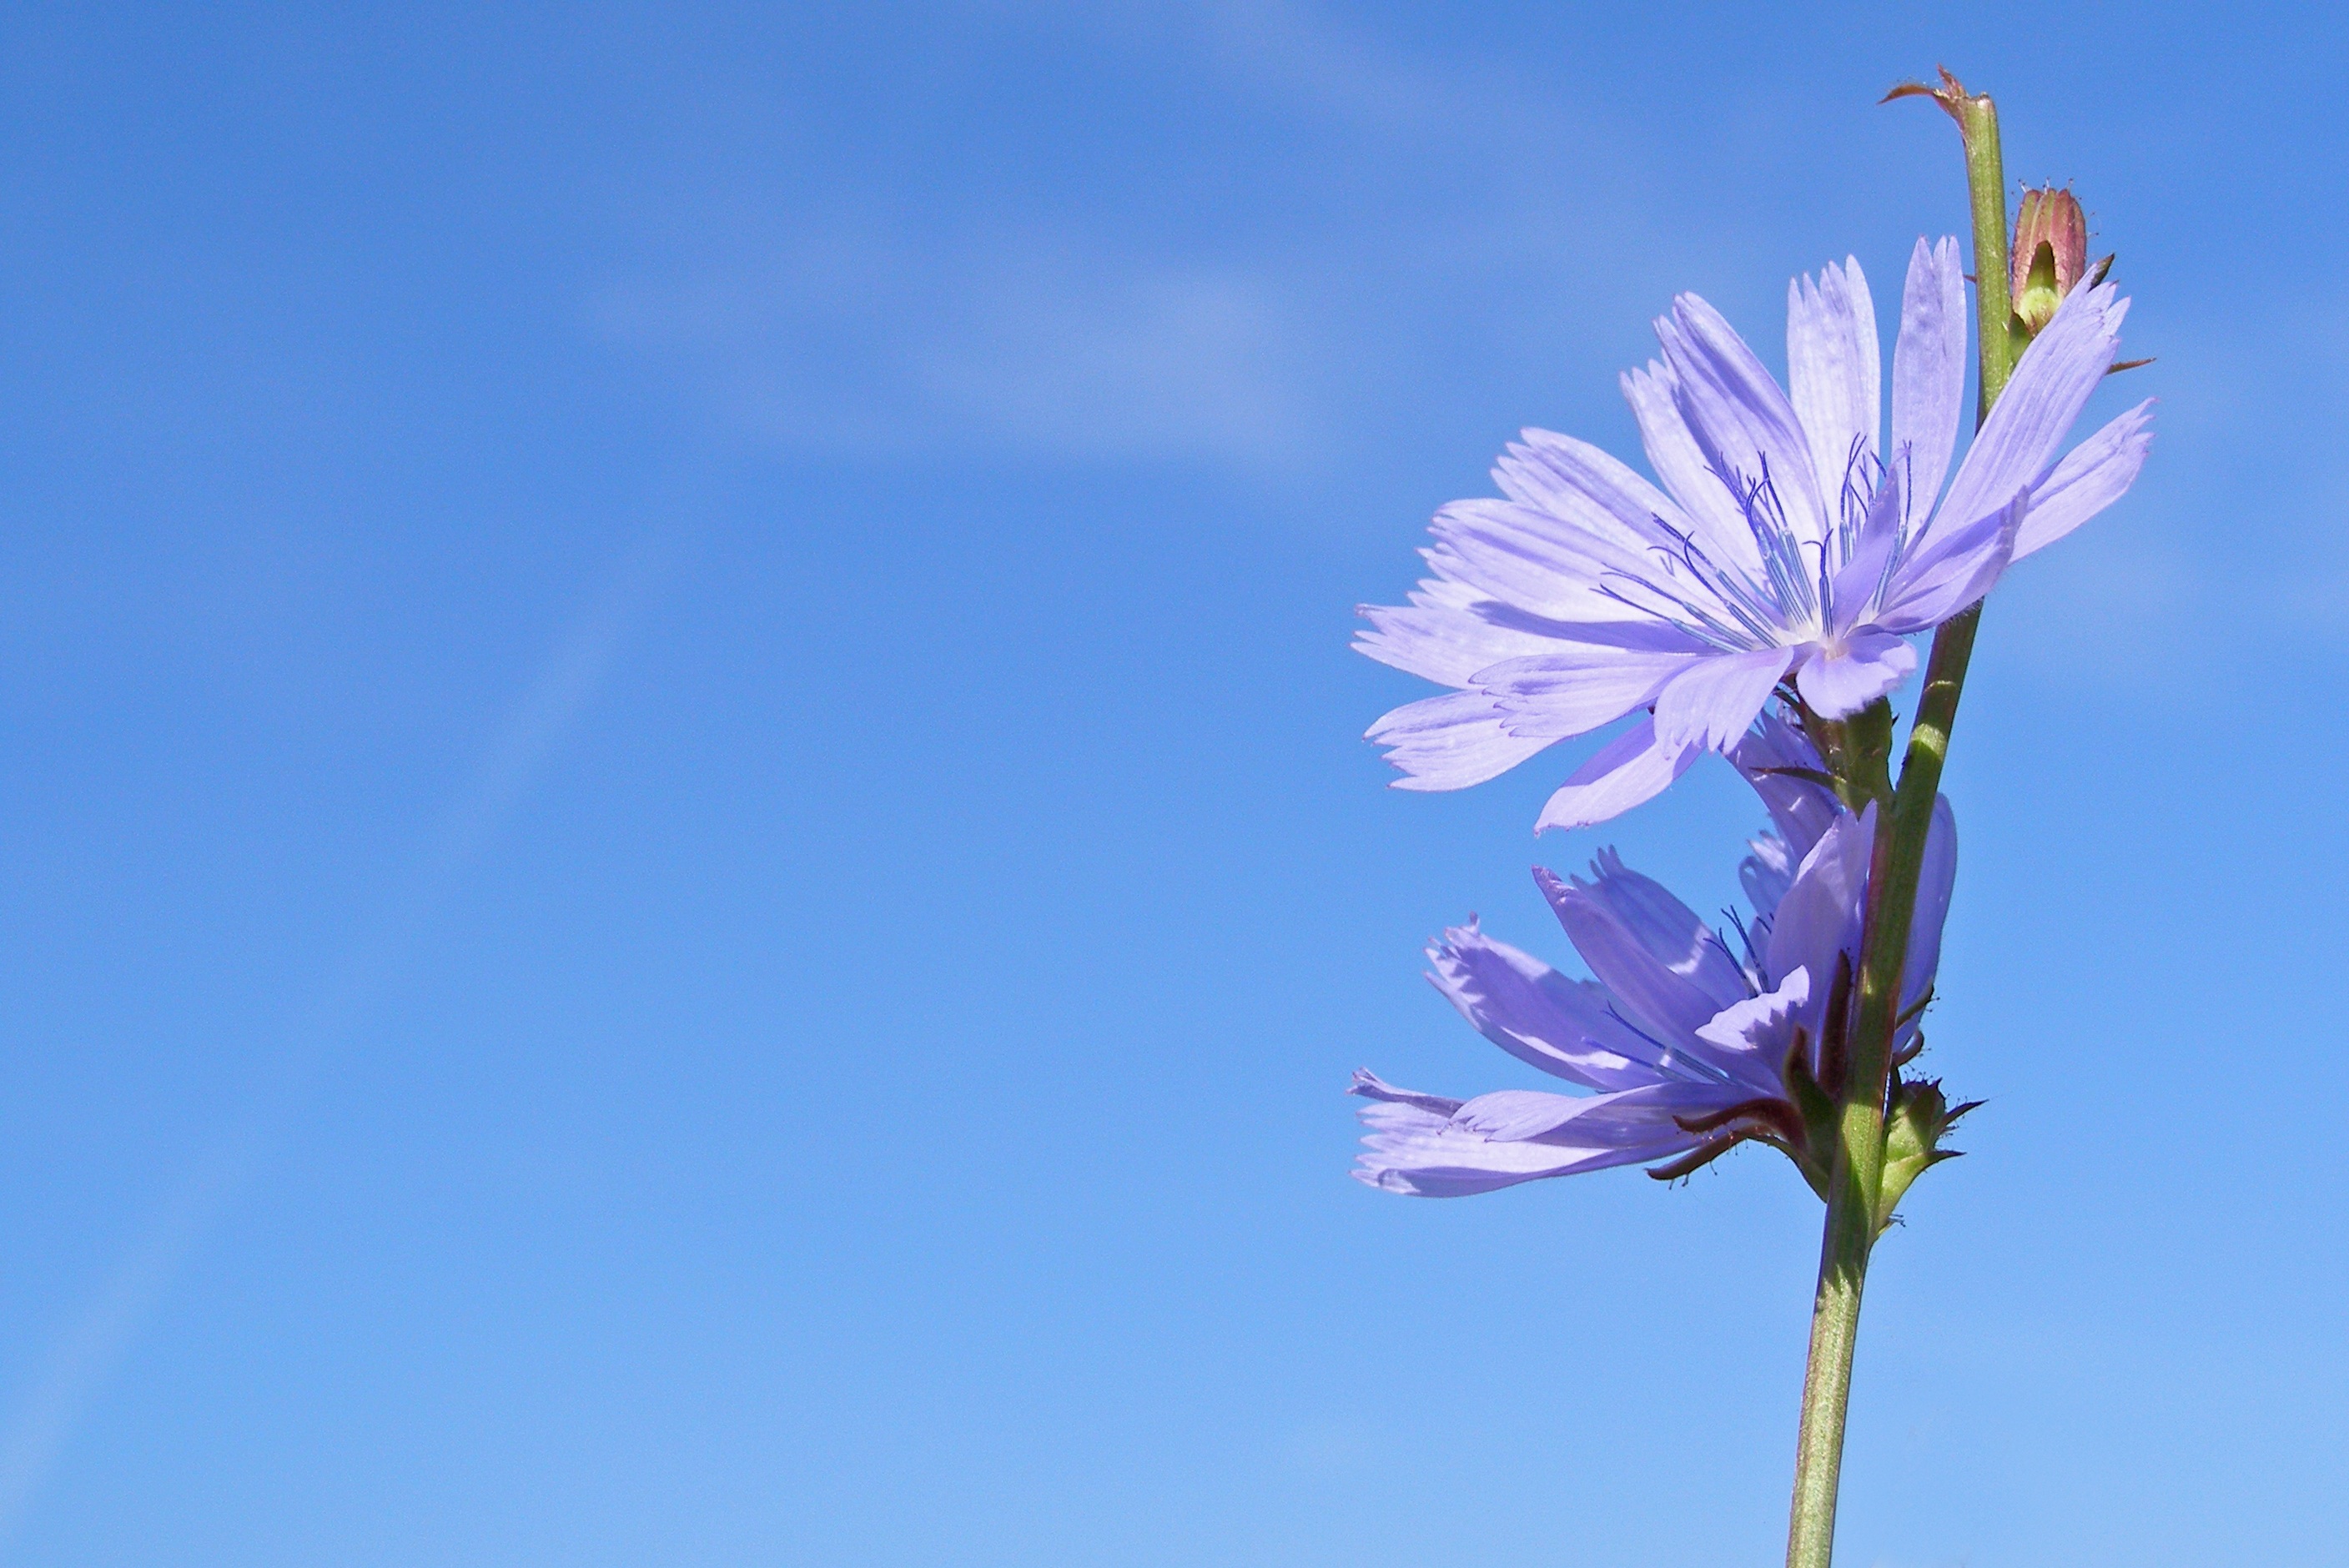
nature, blossom, plant, sky, meadow, flower, summer, wild, produce, blue, flora, wildflower, flower field, chicory, macro photography, flowering plant, cichorium intybus, grass family, land plant